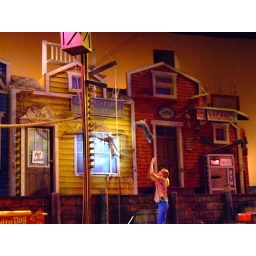
Look how far the cat jumped!This is a Sea World show and all animals in show are rescued